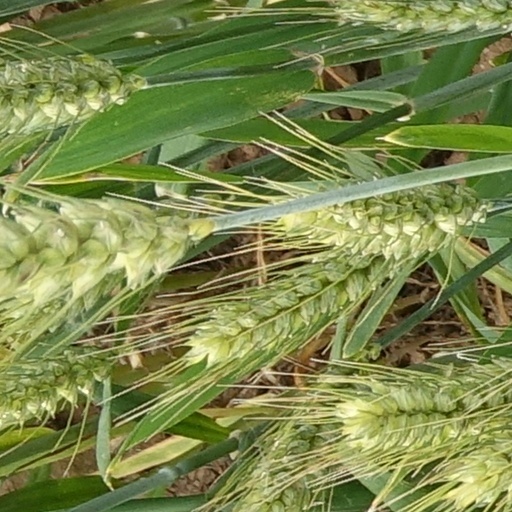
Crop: wheat